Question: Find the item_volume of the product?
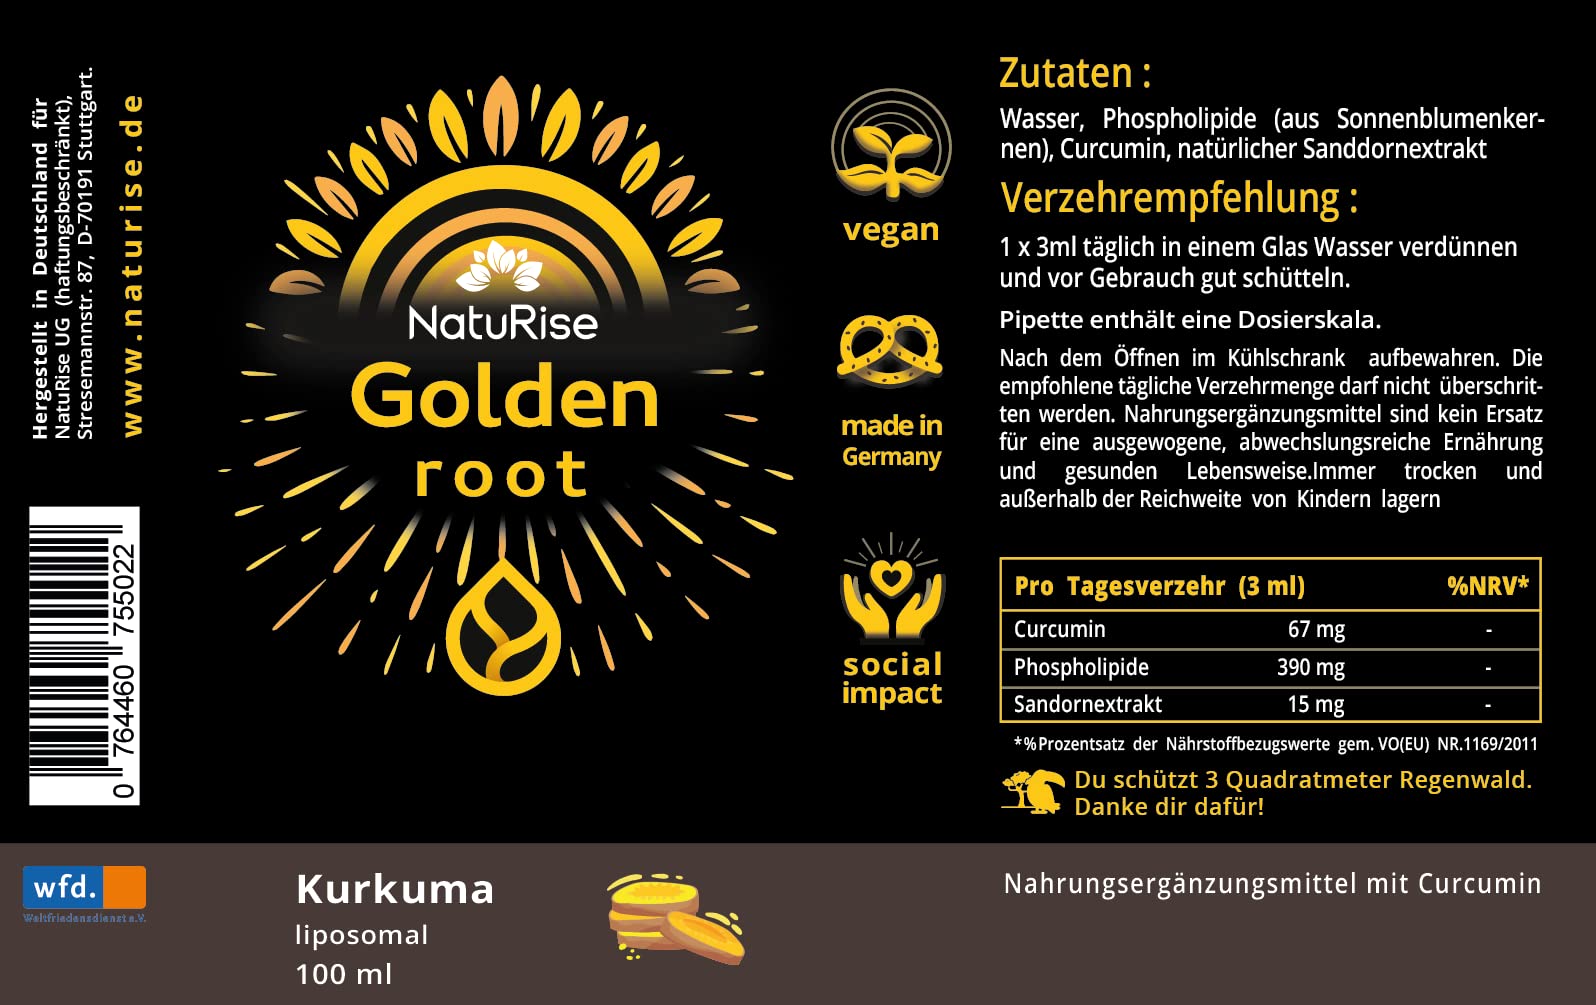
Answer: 100.0 millilitre